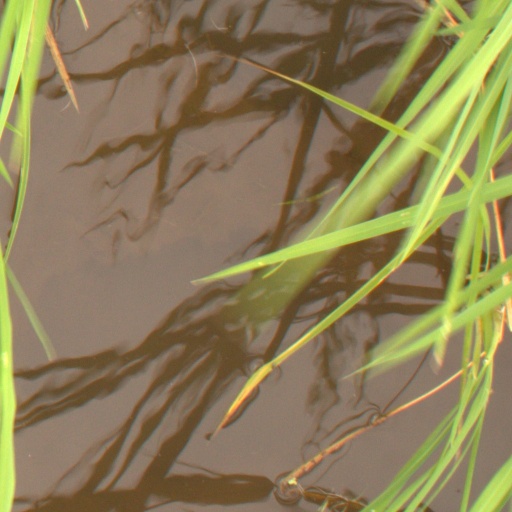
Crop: rice